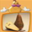
Label: pear